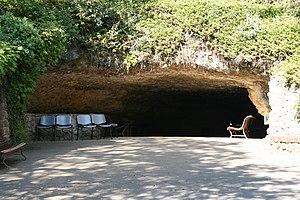
Entrée de la grotte de Rouffignac, Rouffignac-Saint-Cernin-de-Reilhac, Dordogne, Aquitaine, France. Ce site a été occupé par les Homos Sapiens, il y a environ 13
Cet article recense les monuments historiques de l'arrondissement de Sarlat-la-Canéda, dans le département de la Dordogne, en France.
Cet article recense les monuments historiques français classés en 1957.
Rouffignac-Saint-Cernin-de-Reilhac est une commune française située dans le département de la Dordogne, en région Nouvelle-Aquitaine.